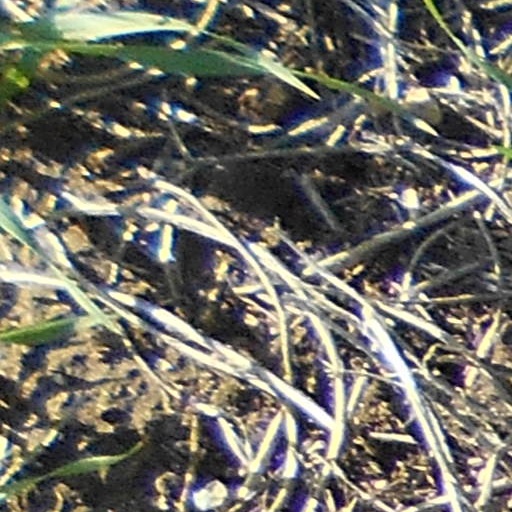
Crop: wheat